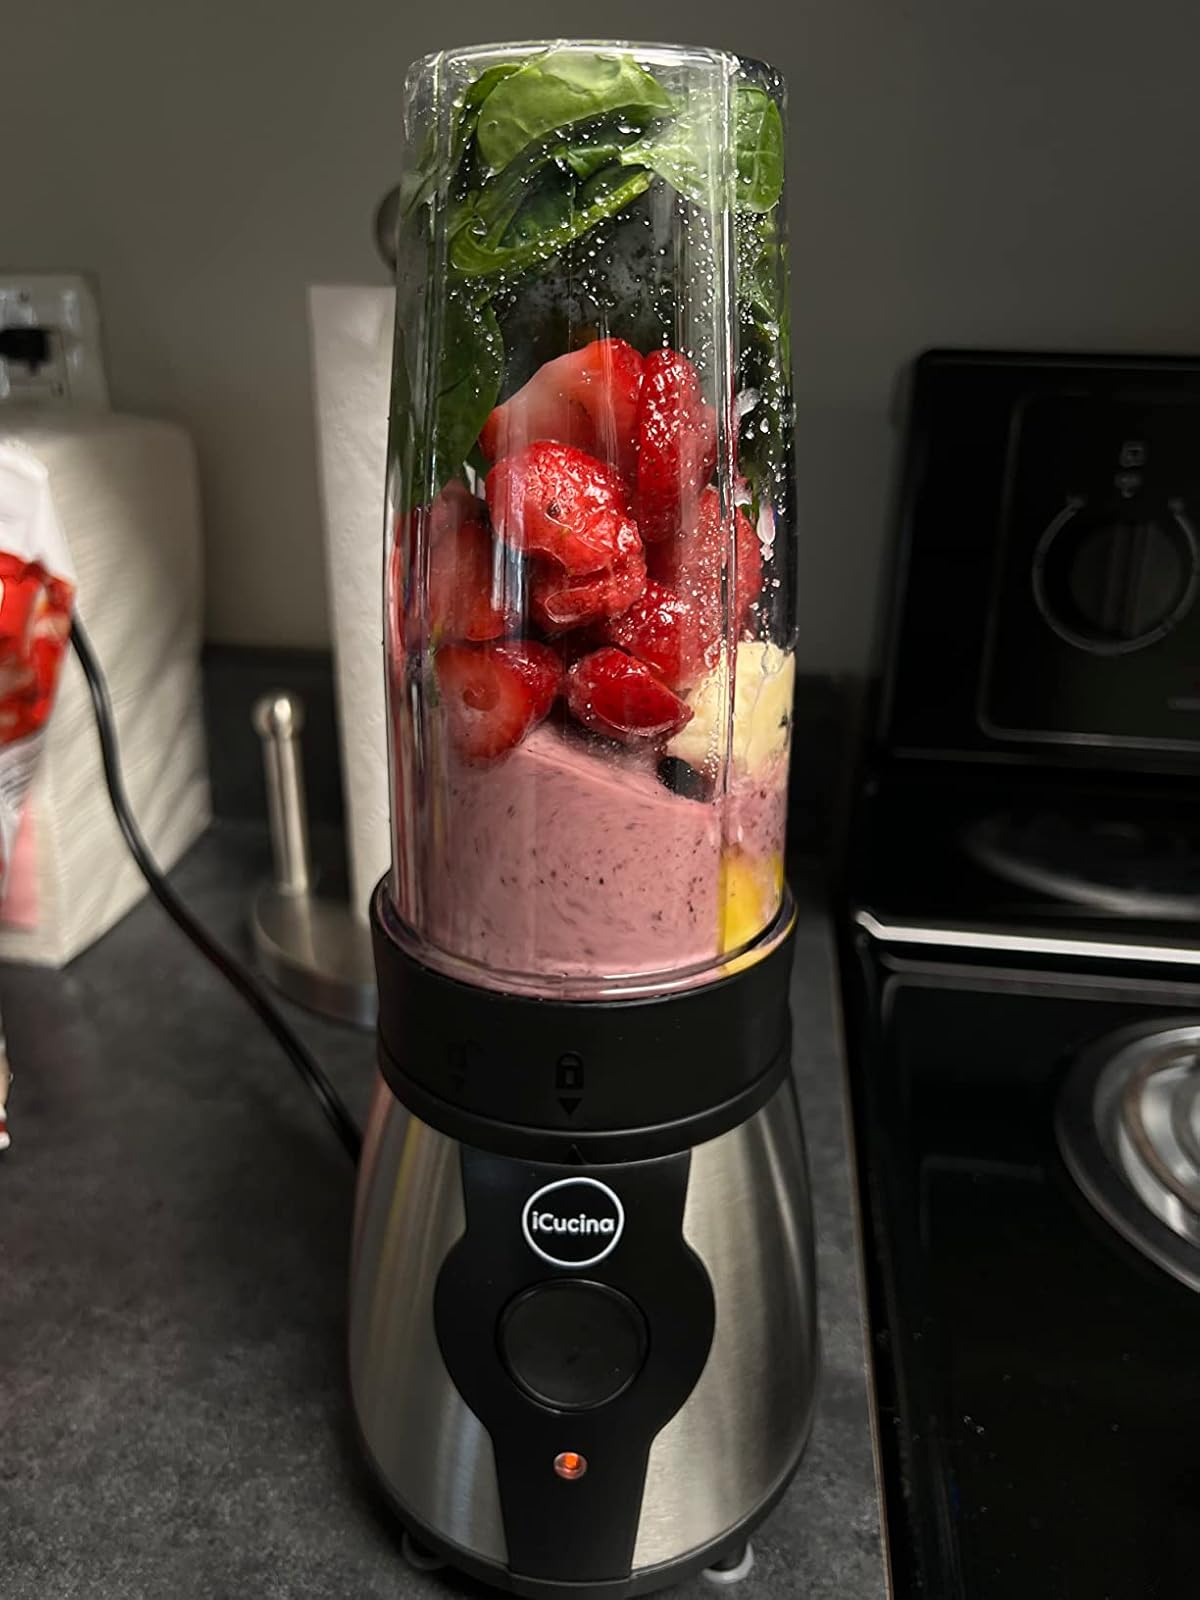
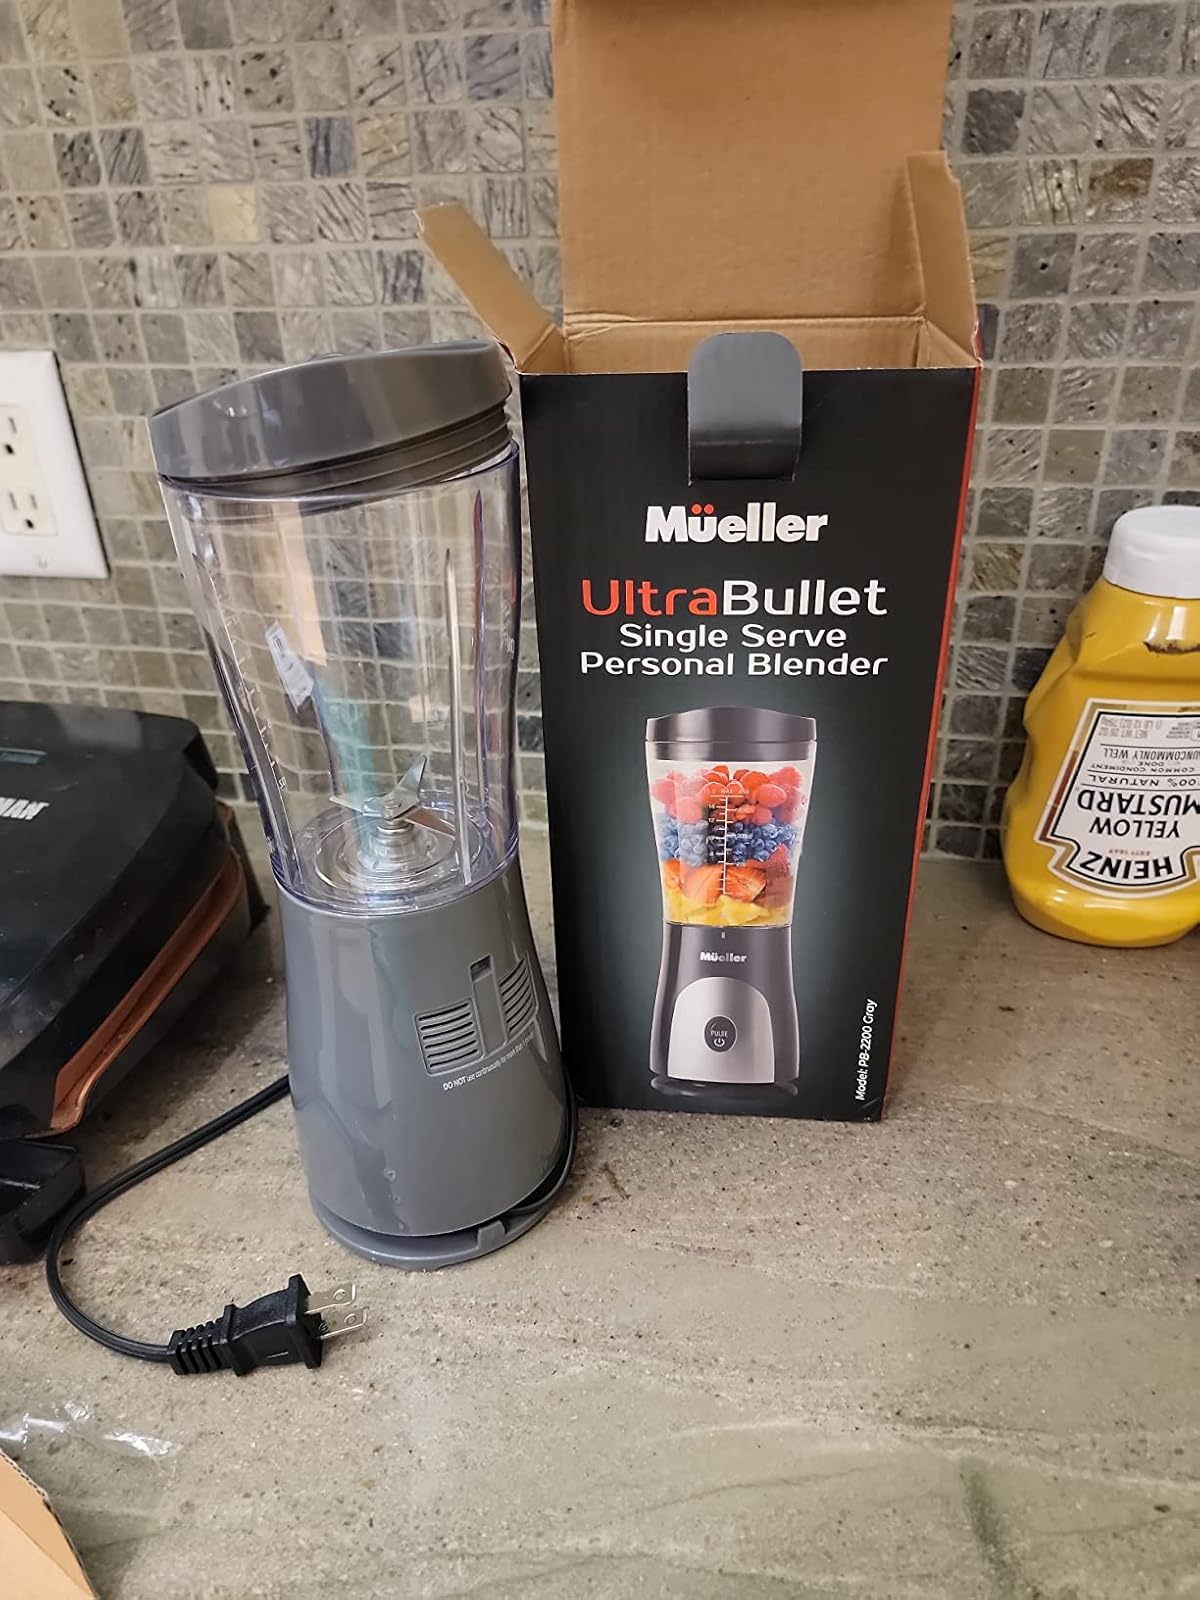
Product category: items_blender
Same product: no